Utility location

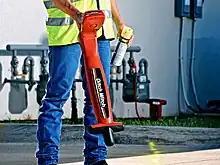
Utility locator tool in use with spray marking can for marking location

Utility locating is the process of identifying and labeling public utility mains that are underground. These mains may include lines for telecommunication, electricity distribution, natural gas, cable television, fiber optics, traffic lights, street lights, storm drains, water mains, and wastewater pipes. In some locations, major oil and gas pipelines, national defense communication lines, mass transit, rail, and road tunnels also compete for space underground.